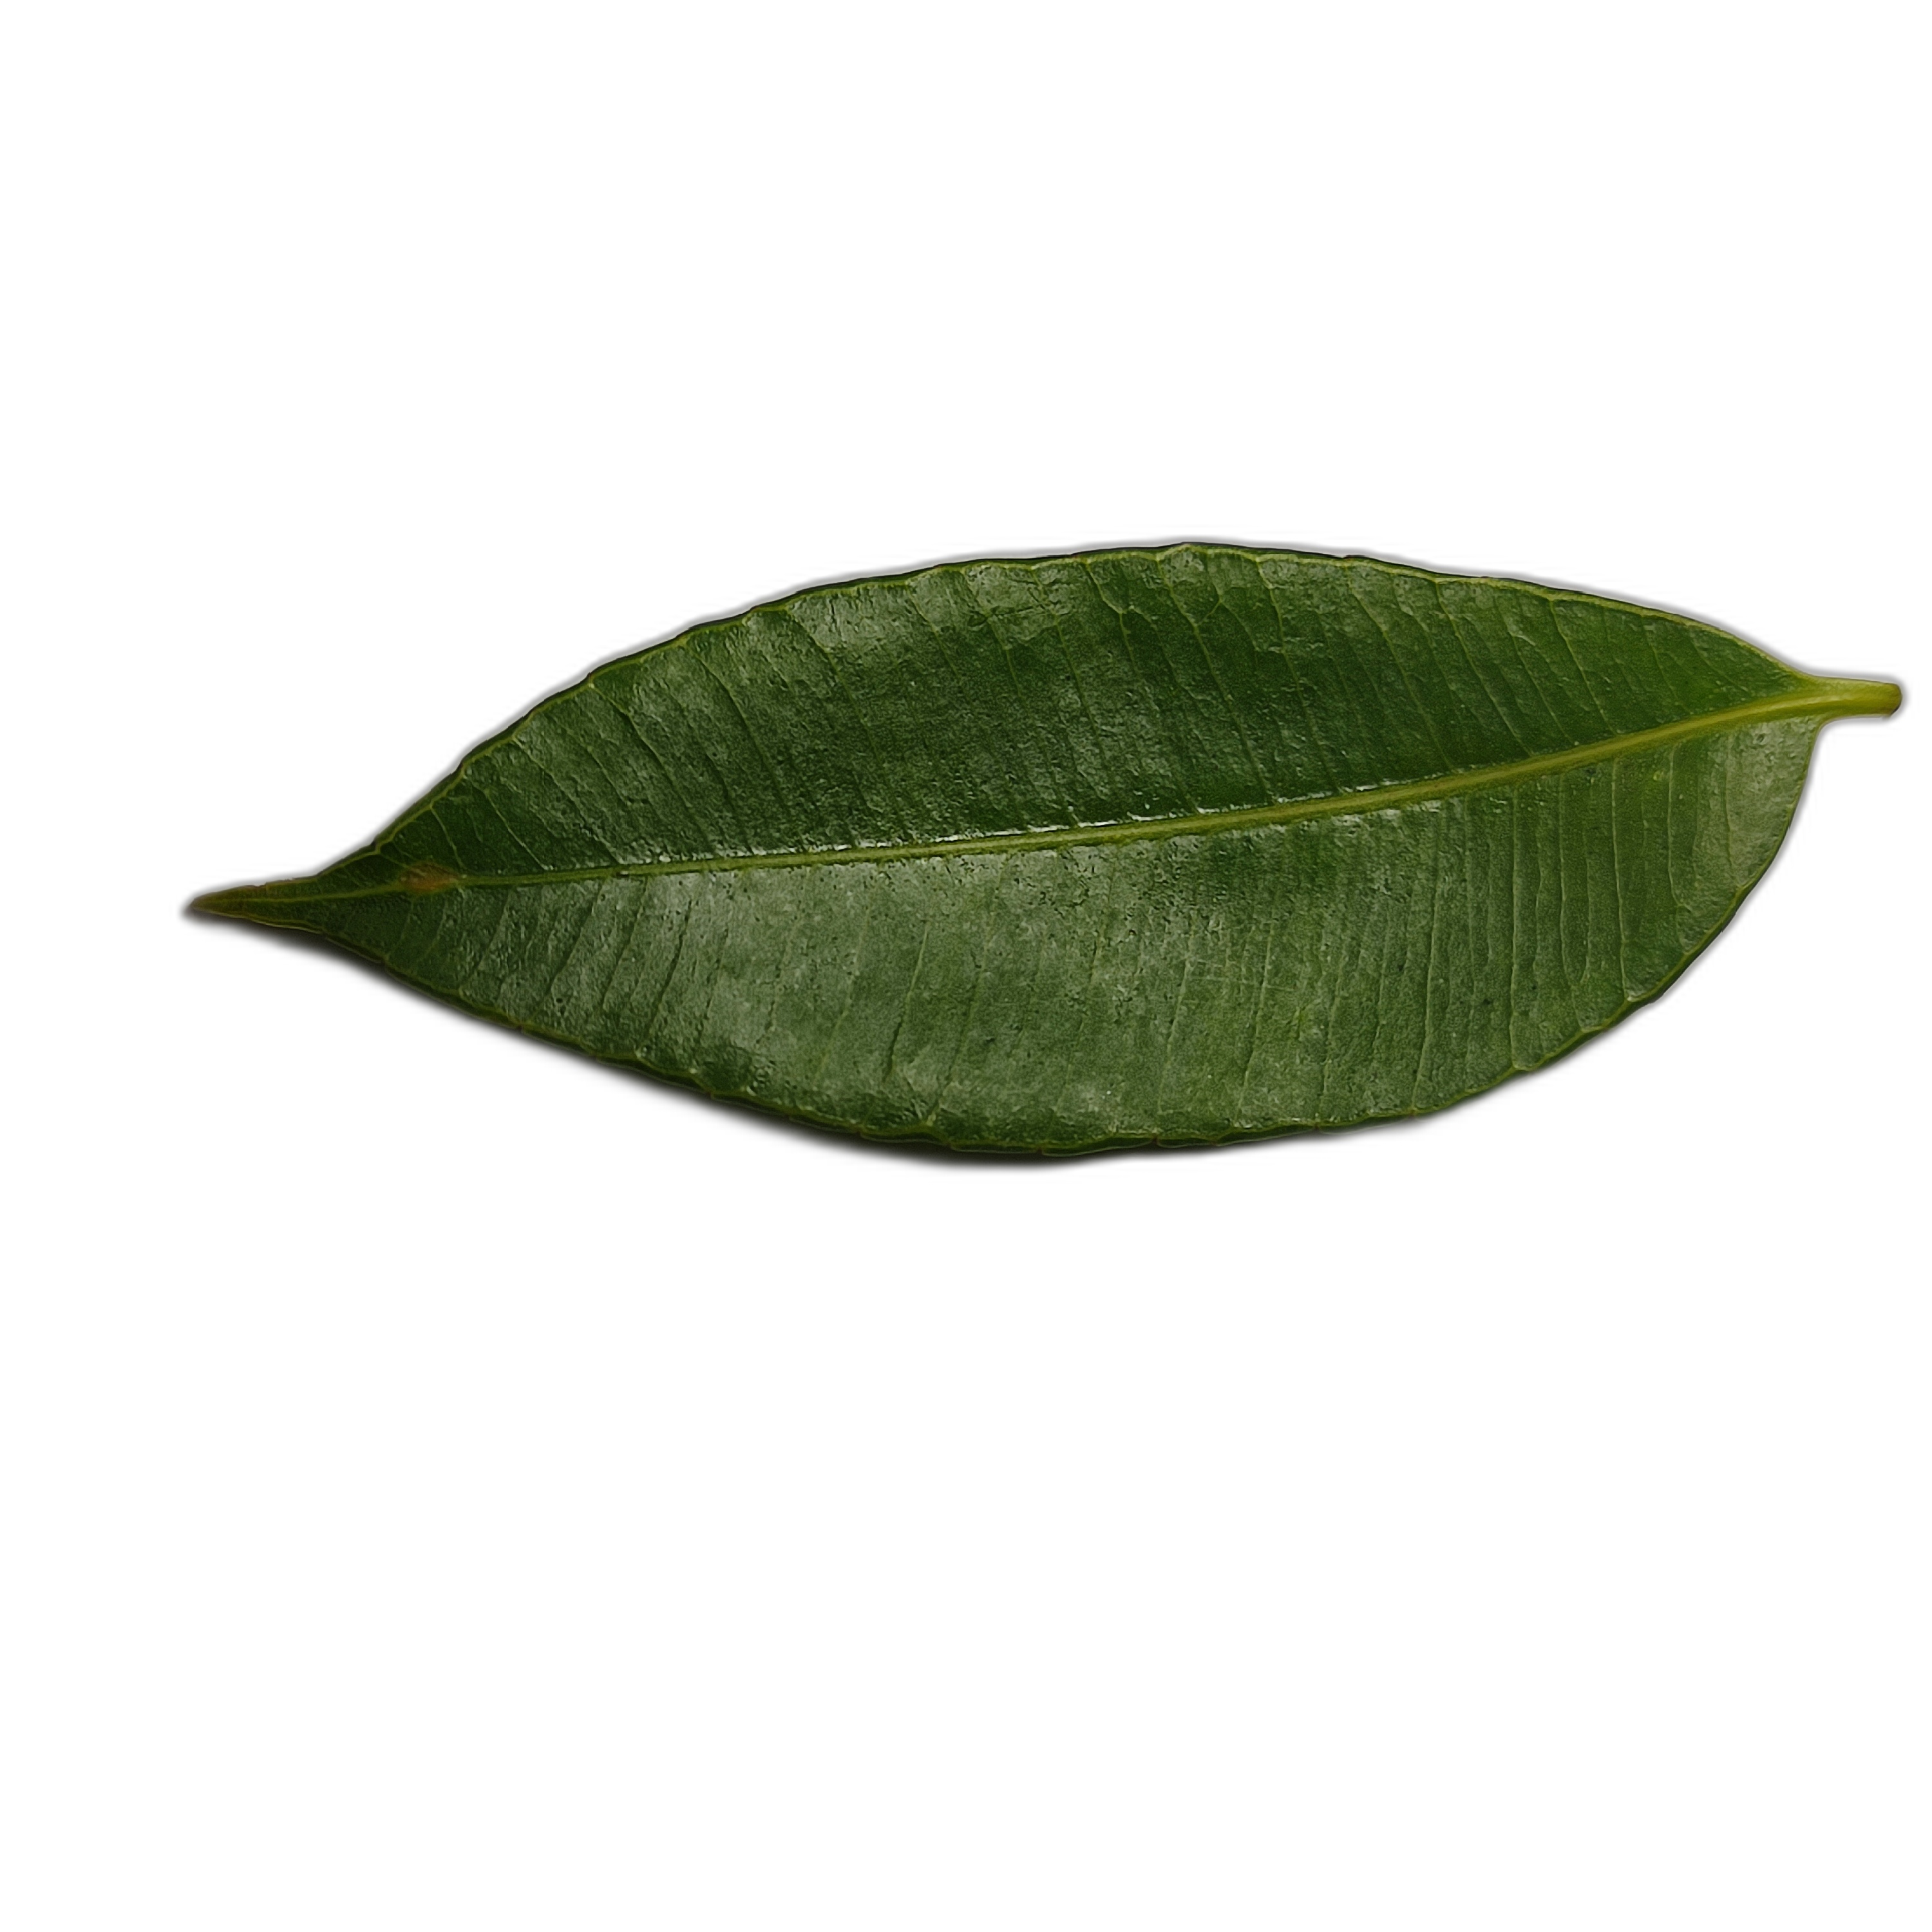
Label: healthy